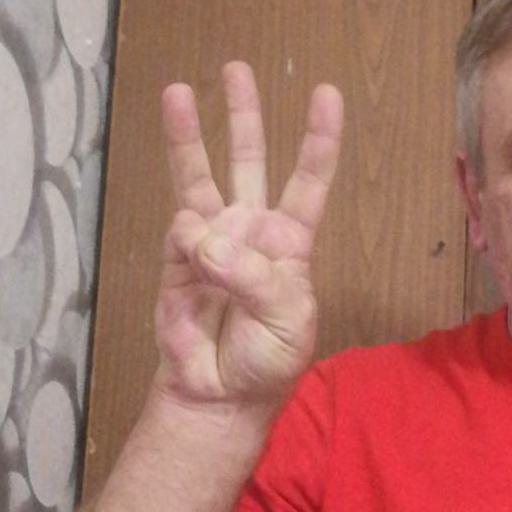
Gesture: three